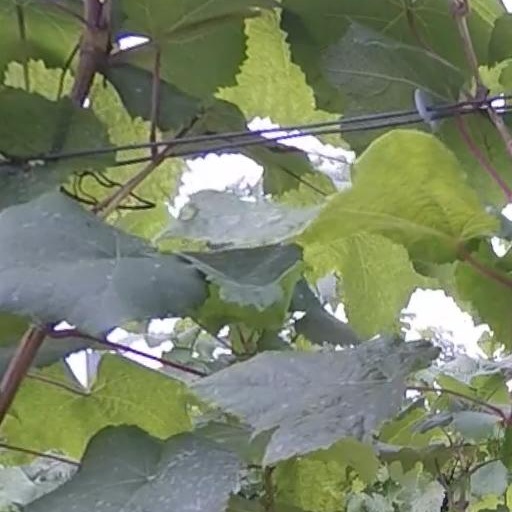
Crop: grape